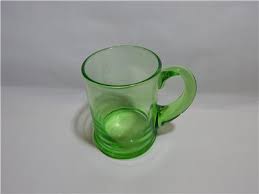
Waste category: glass